Richard Callaway

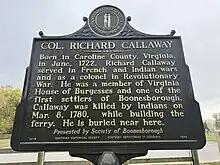
Historical marker about Callaway at Fort Boonesborough.

Richard Callaway (June 14, 1717 – November 8, 1780) was an American frontiersman, military officer, politician, and hunter who was one of the first white settlers in modern-day Kentucky. Born in Essex County, Virginia, Callaway joined Daniel Boone in 1775 in marking the Wilderness Road into central Kentucky, becoming one of the founders of Boonesborough, Kentucky. He took part in organizing the short-lived Transylvania Colony. In 1776, two of Callaway's daughters, along with Daniel Boone's Jemima, were abducted outside Boonesborough by Cherokee and Shawnee raiding party. Callaway led one of a group of settlers in the successful rescue of the girls. His nephew Flanders Callaway later married Jemima Boone. In April 1777, Callaway and John Todd were elected to the Virginia legislature as burgesses from Kentucky County, Virginia.